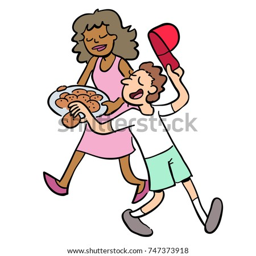
cartoon of boy taking a cookie from a platter carried by a woman .